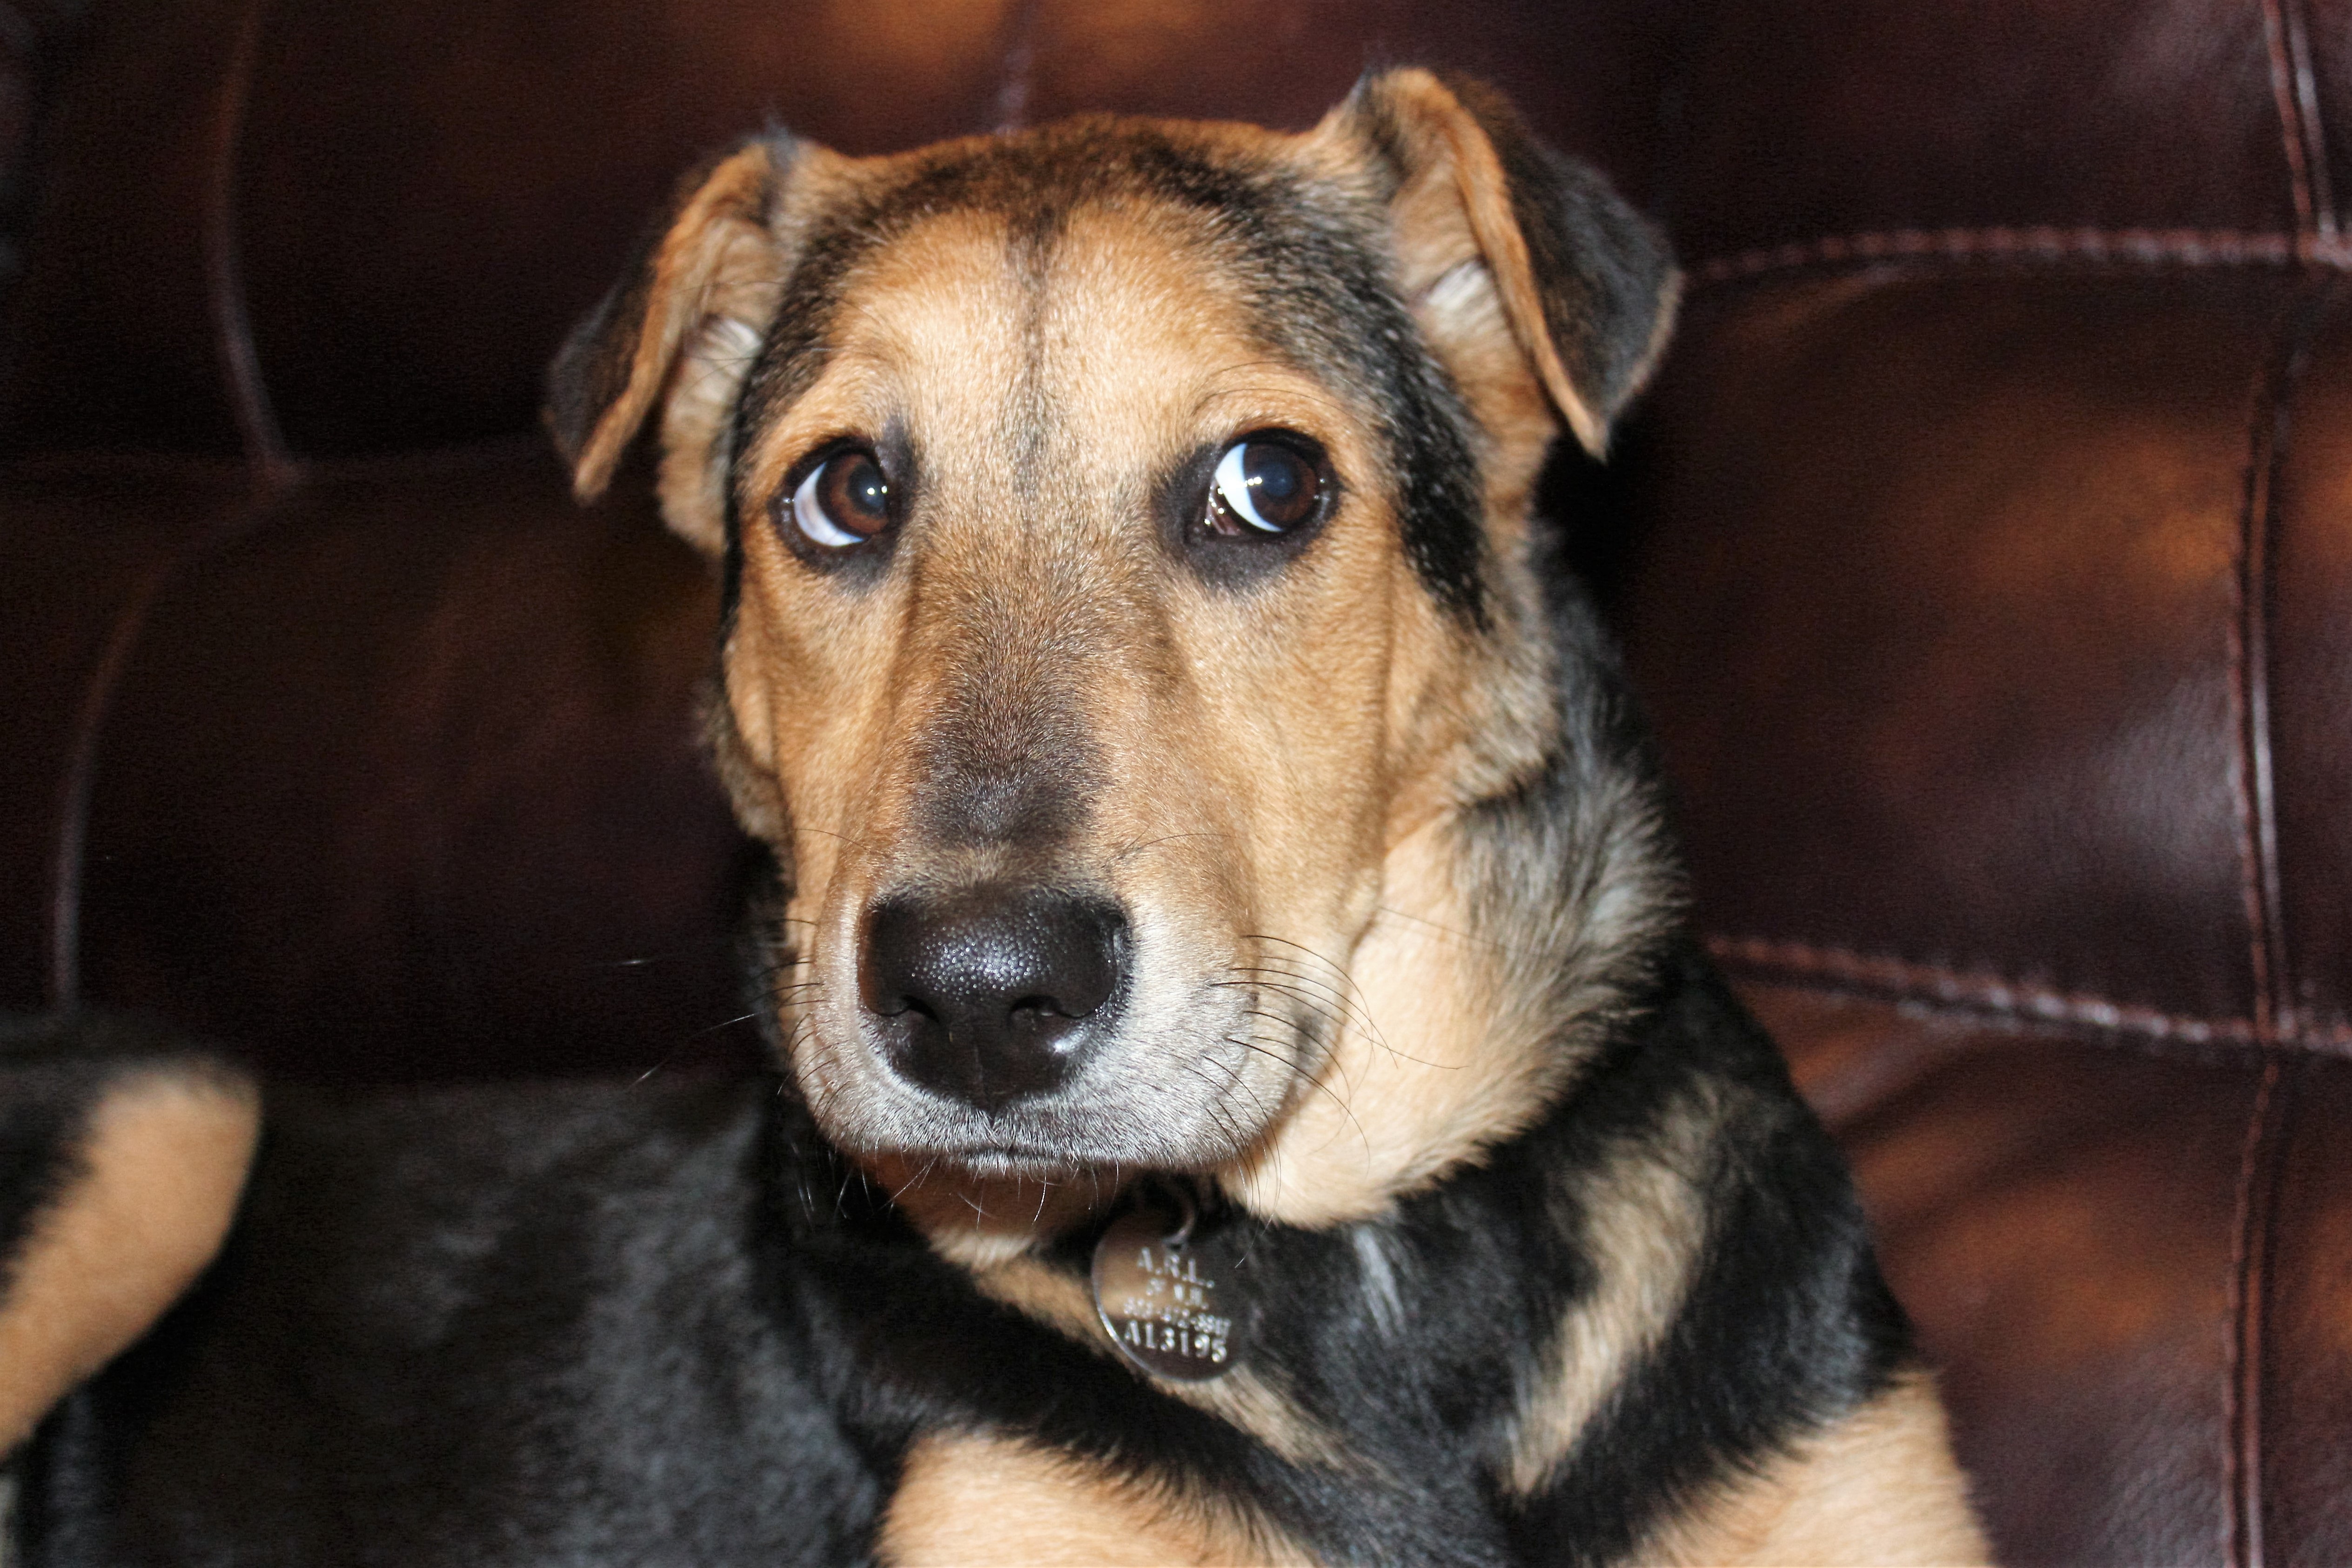
puppy, dog, mammal, vertebrate, dog breed, animal shelter, rescue dog, street dog, dog like mammal, dog breed group, german shepherd dog, black and tan, shepard puppy